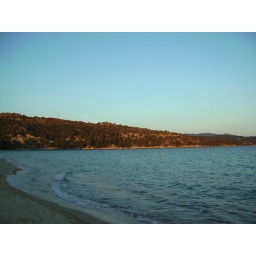
The hills behind Agios Jannis beach in Chalkidiki, painted red by the setting sun.